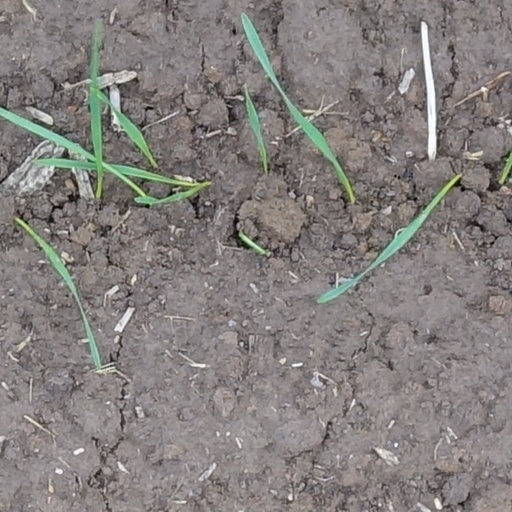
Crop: wheat